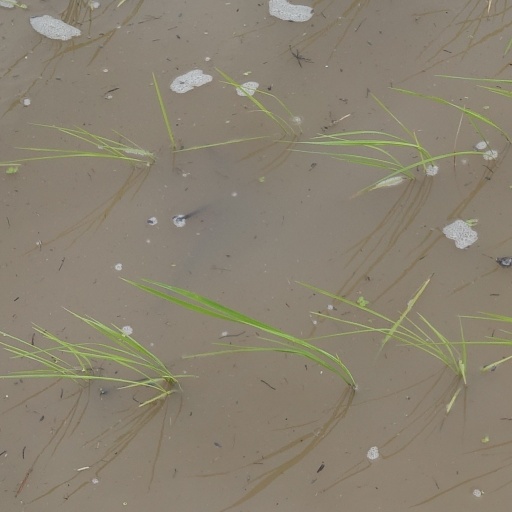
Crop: rice